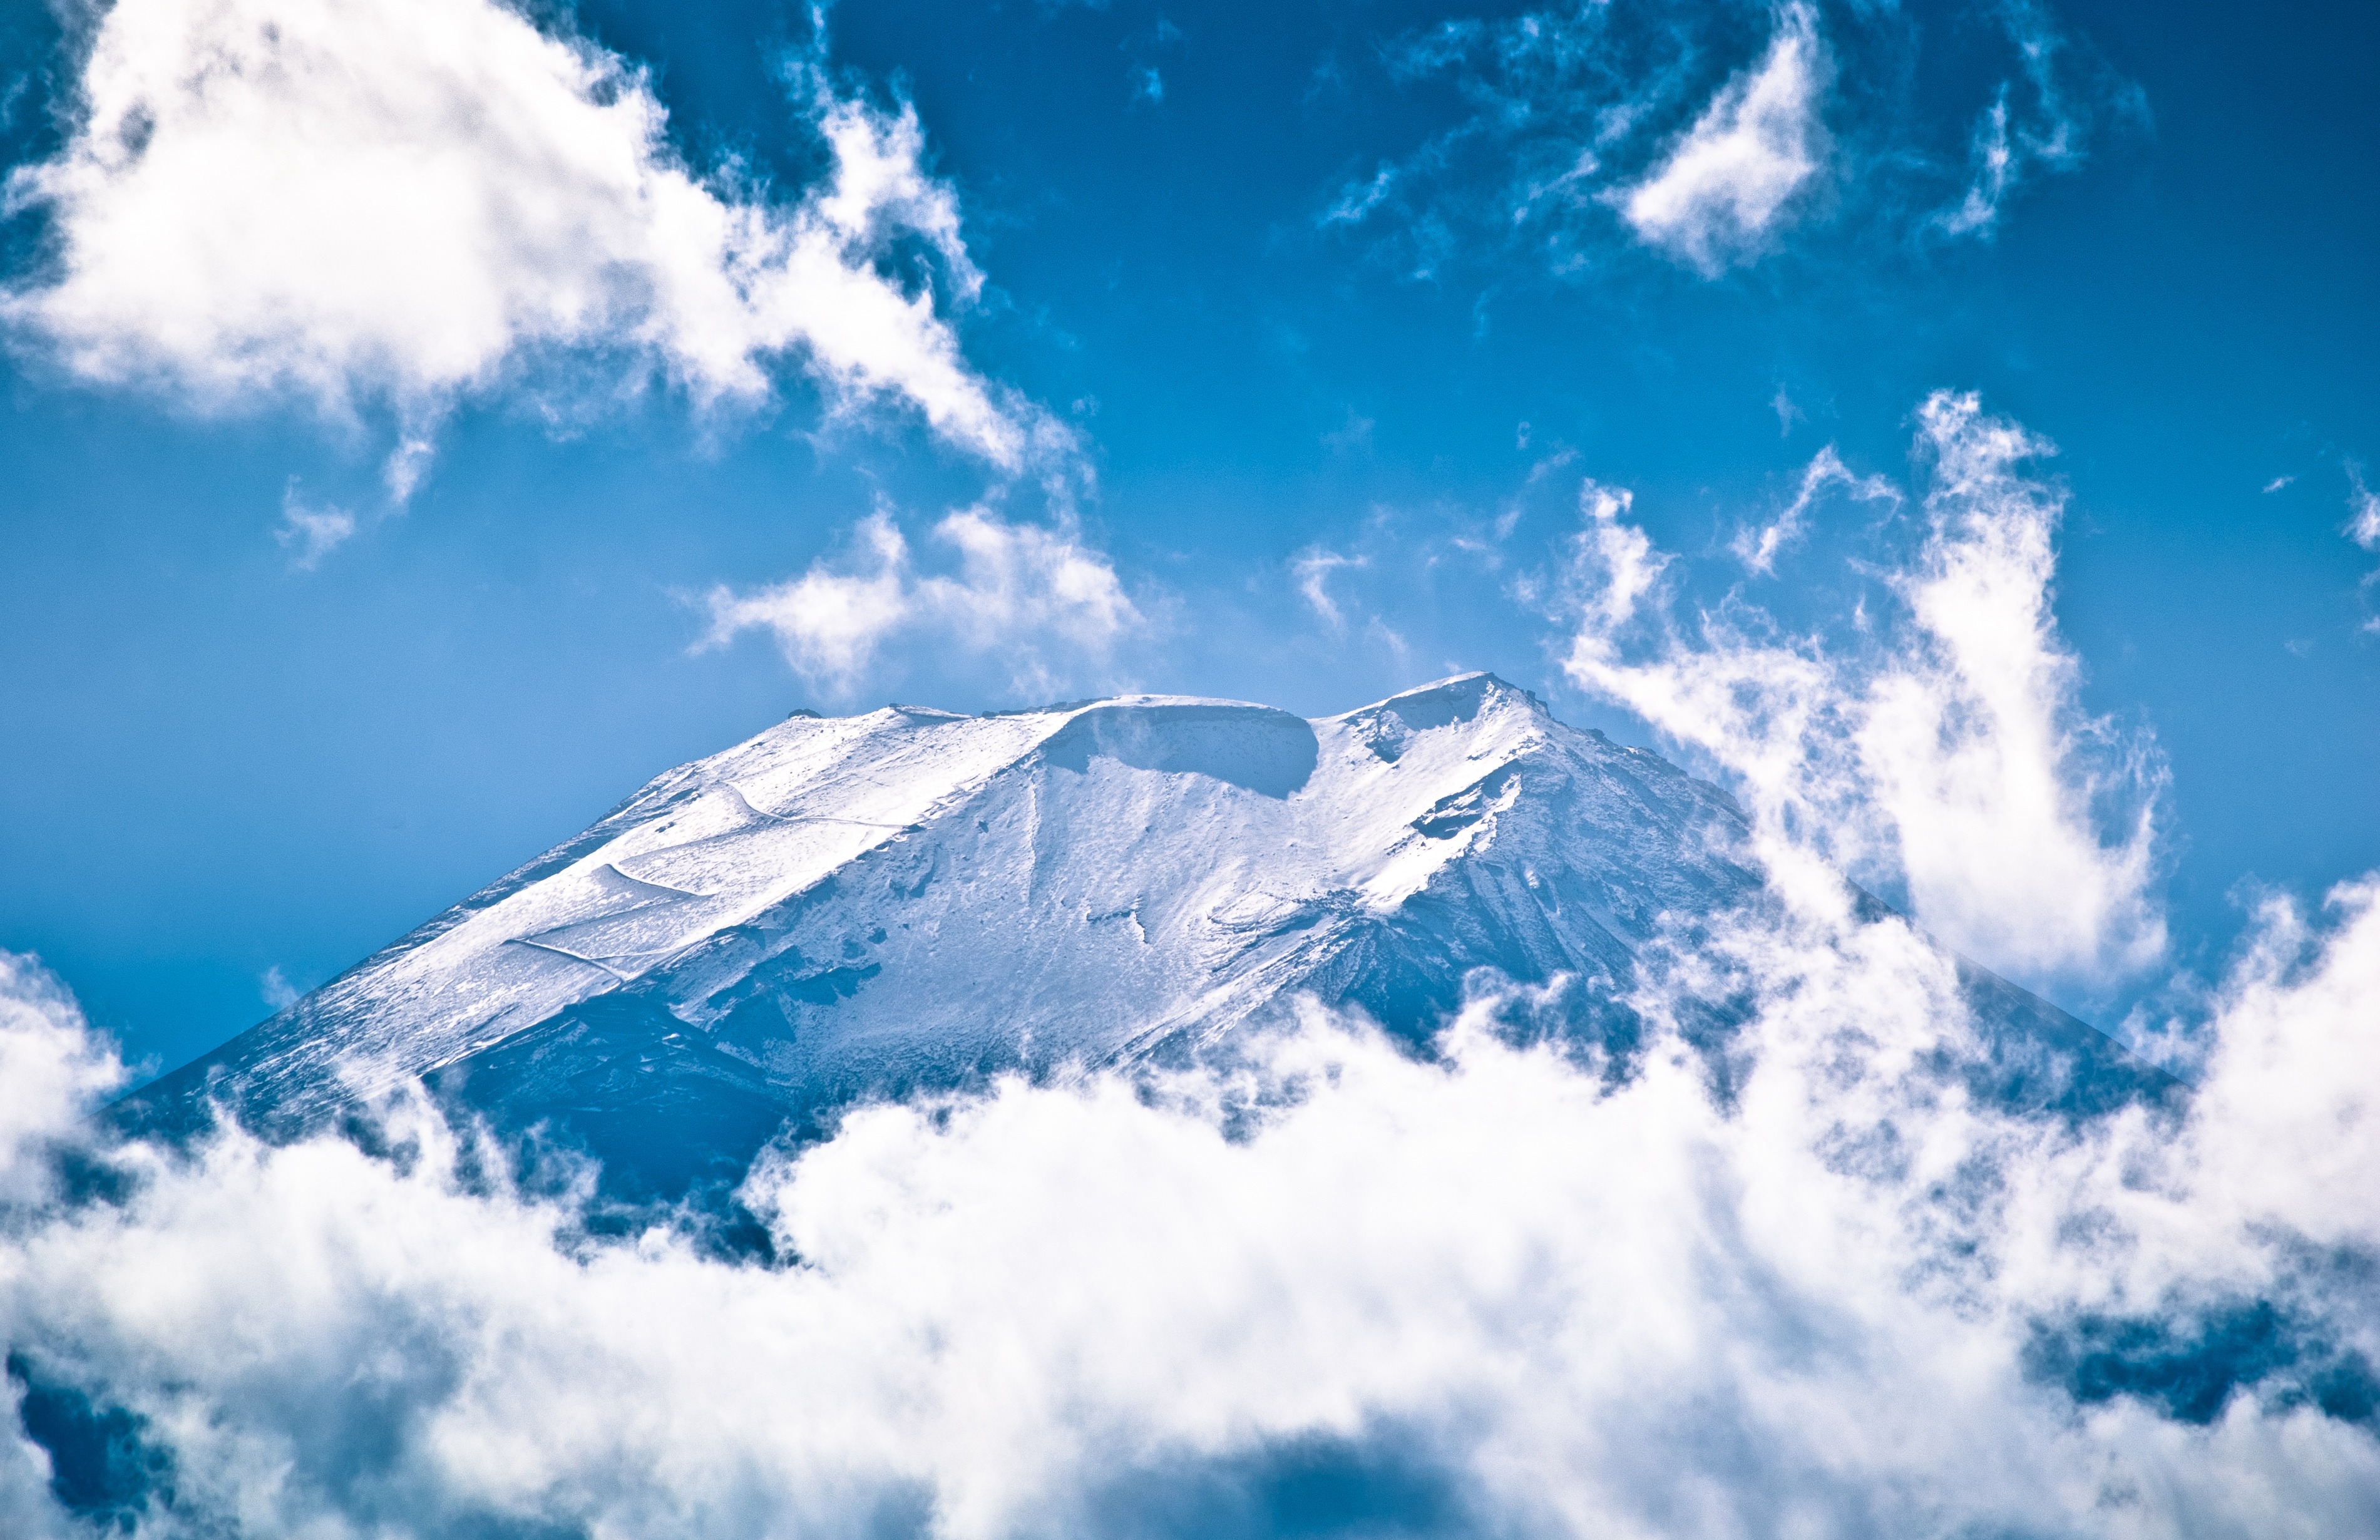
horizon, mountain, snow, cloud, sky, trail, sunlight, cloudy, atmosphere, peak, mountain range, blue, alps, mount, fuji, meteorological phenomenon, atmosphere of earth, mountainous landforms, computer wallpaper, geological phenomenon